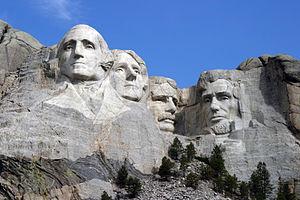
Le Mont Rushmore, dans l'État du Dakota du Sud aux États-Unis, avec de gauche à droite les effigies des présidents George Washington, Thomas Jefferson, Theodore Roosevelt et Abraham Lincoln.
Le Dakota du Sud /dakɔta dy syd/ est un État du Nord des États-Unis, bordé à l'ouest par le Wyoming et le Montana, au nord par le Dakota du Nord, à l'est par le Minnesota et l'Iowa et au sud par le Nebraska. État situé dans l'ouest des plaines du Midwest, il possède un climat continental. Il compte 814 180 habitants en 2010. Sa capitale est Pierre et sa plus grande ville Sioux Falls, avec environ 154 000 habitants.
Benjamin Franklin Gates est un personnage de fiction de l'Univers Disney interprété par Nicolas Cage et appartenant à la saga cinématographique intitulée Benjamin Gates dirigée par Jon Turteltaub. Fanatique d'Histoire, il apparut pour la première fois dans le film Benjamin Gates et le Trésor des Templiers.